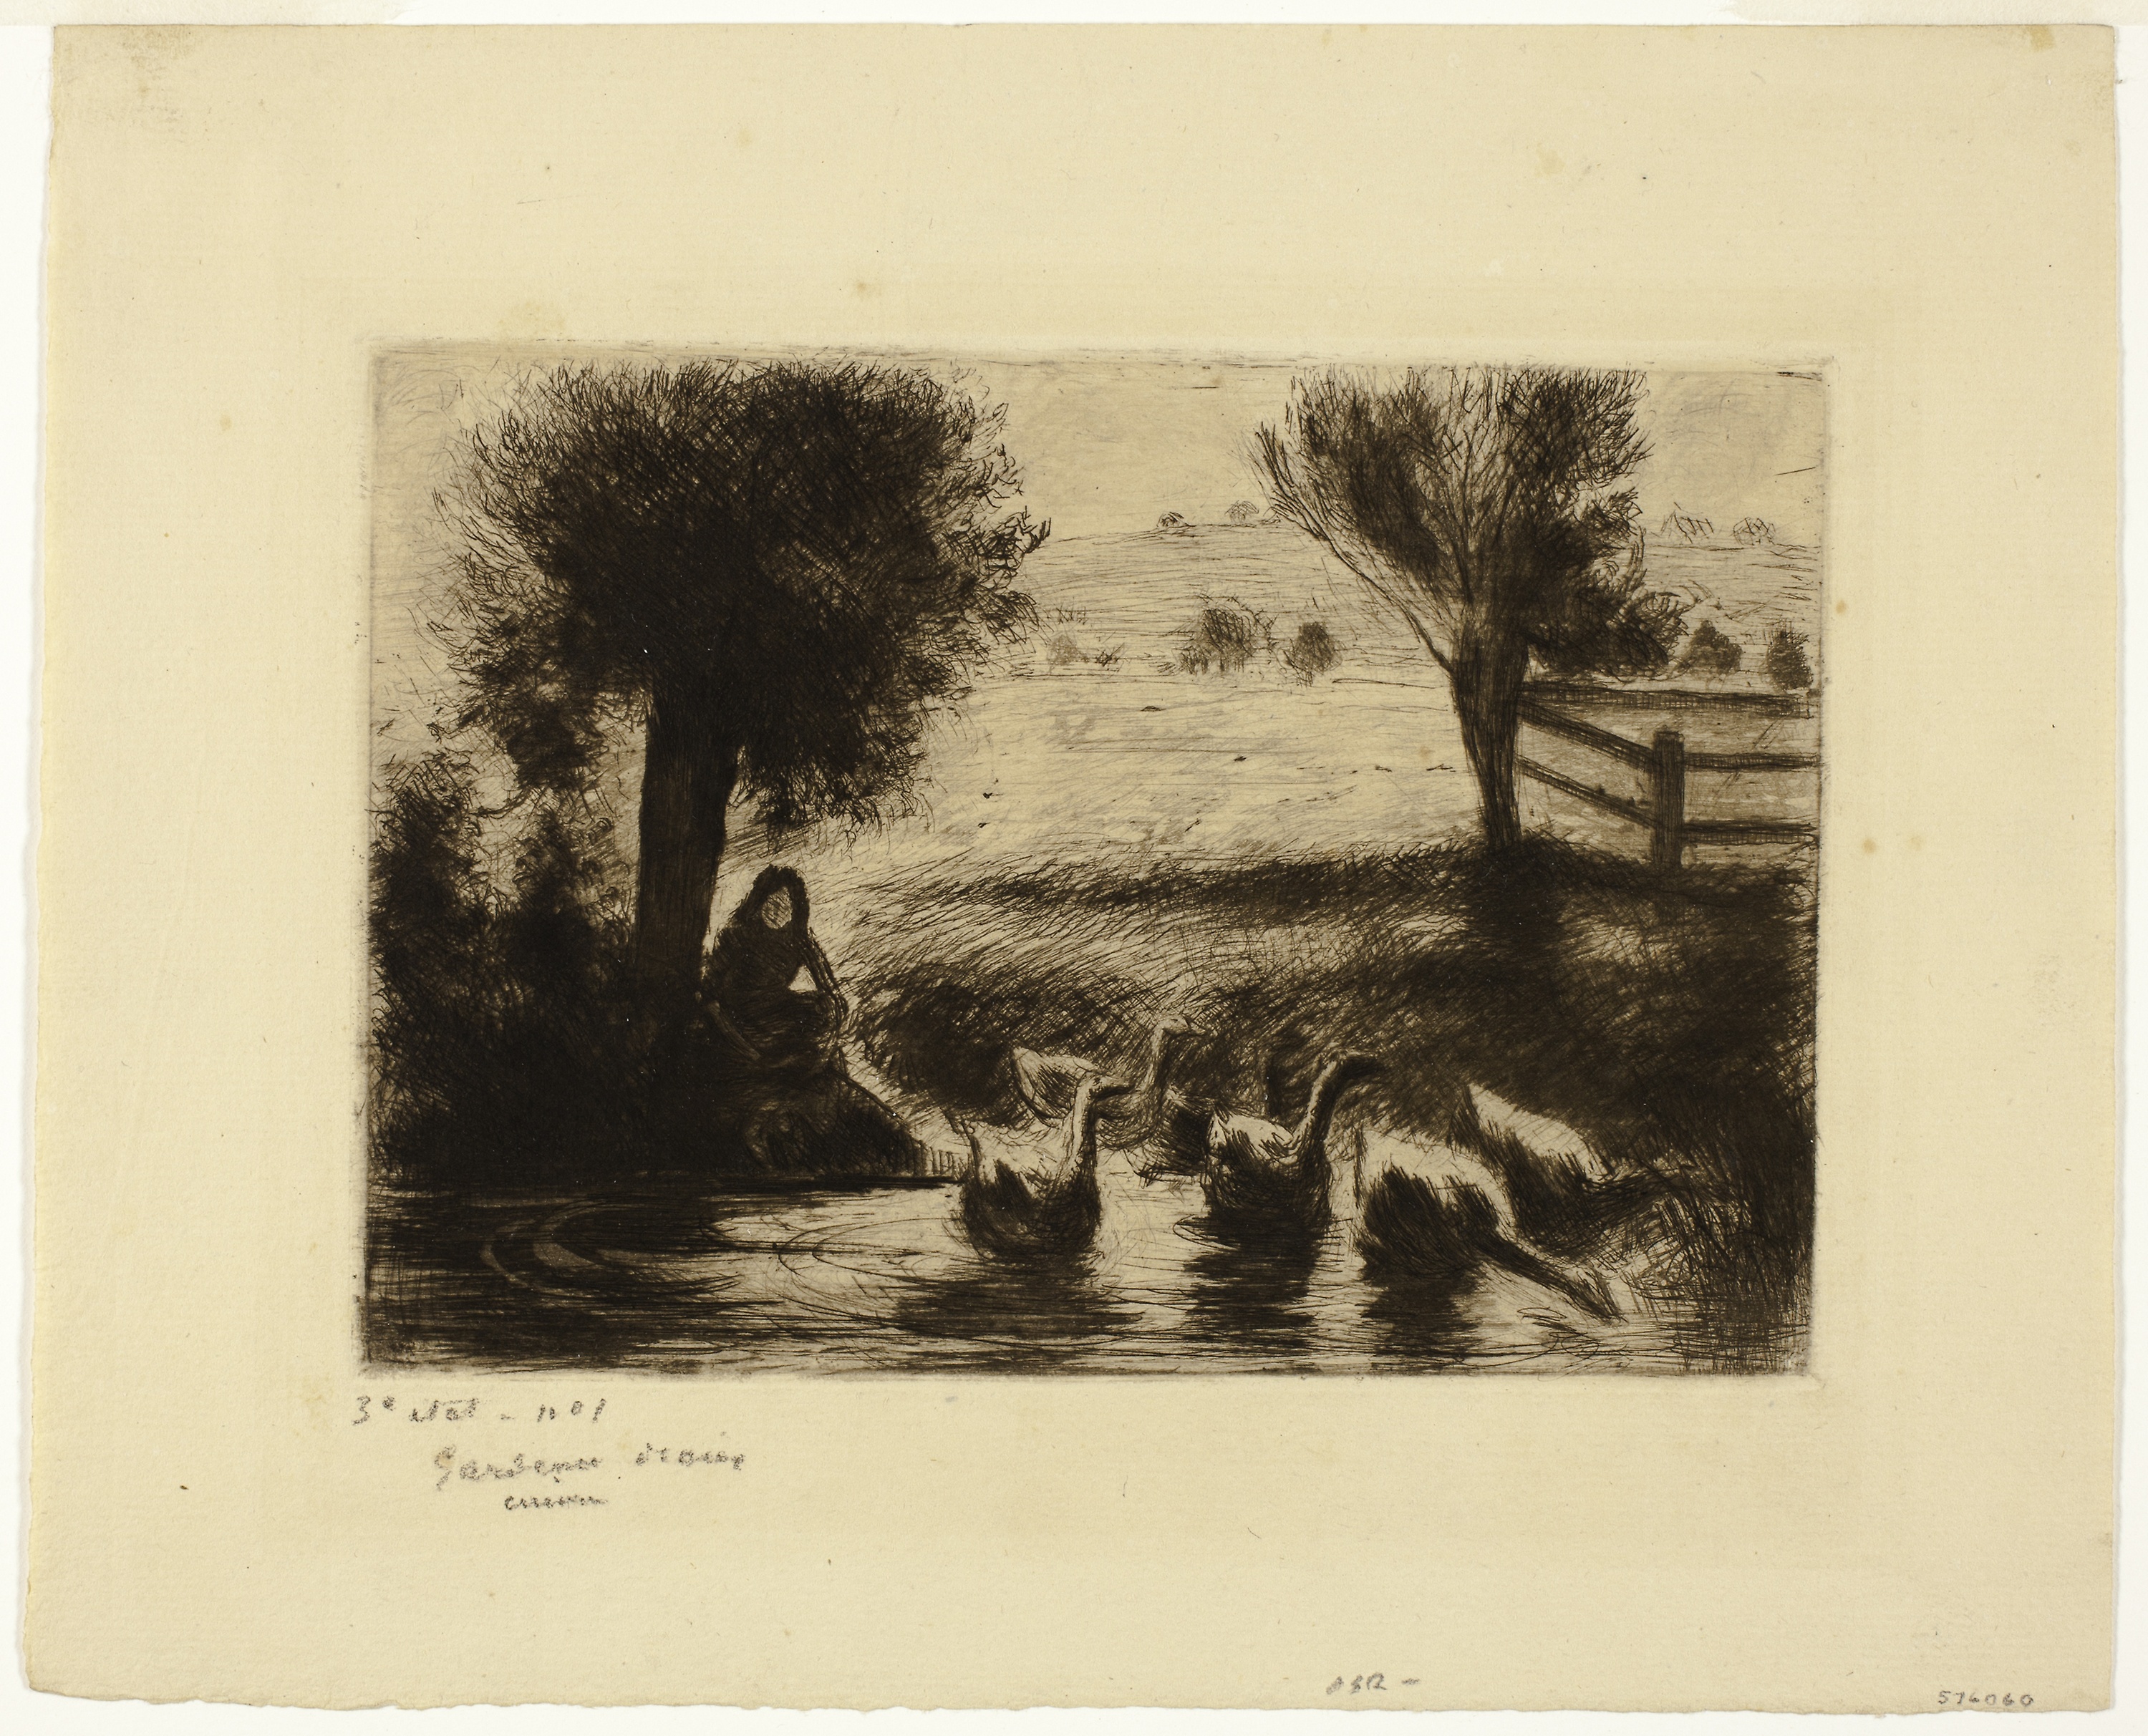
fauna, mammal, picture frame, stock photography, visual arts